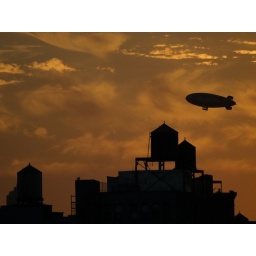
A blimp sails over the water towers of SoHo, New York City, against the evening sky